The Wild Swans at Coole

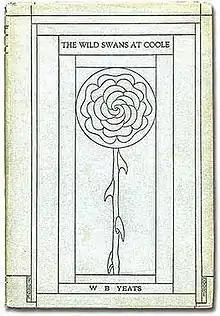
First US edition(1919 publ. Macmillan Publishers)Jacket design by Sturge Moore

The Wild Swans at Coole is the name of two collections of poetry by W. B. Yeats, published in 1917 and 1919.